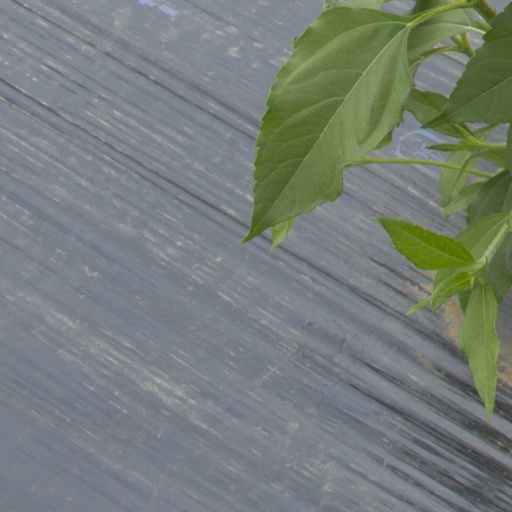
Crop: Jerusalem artichoke